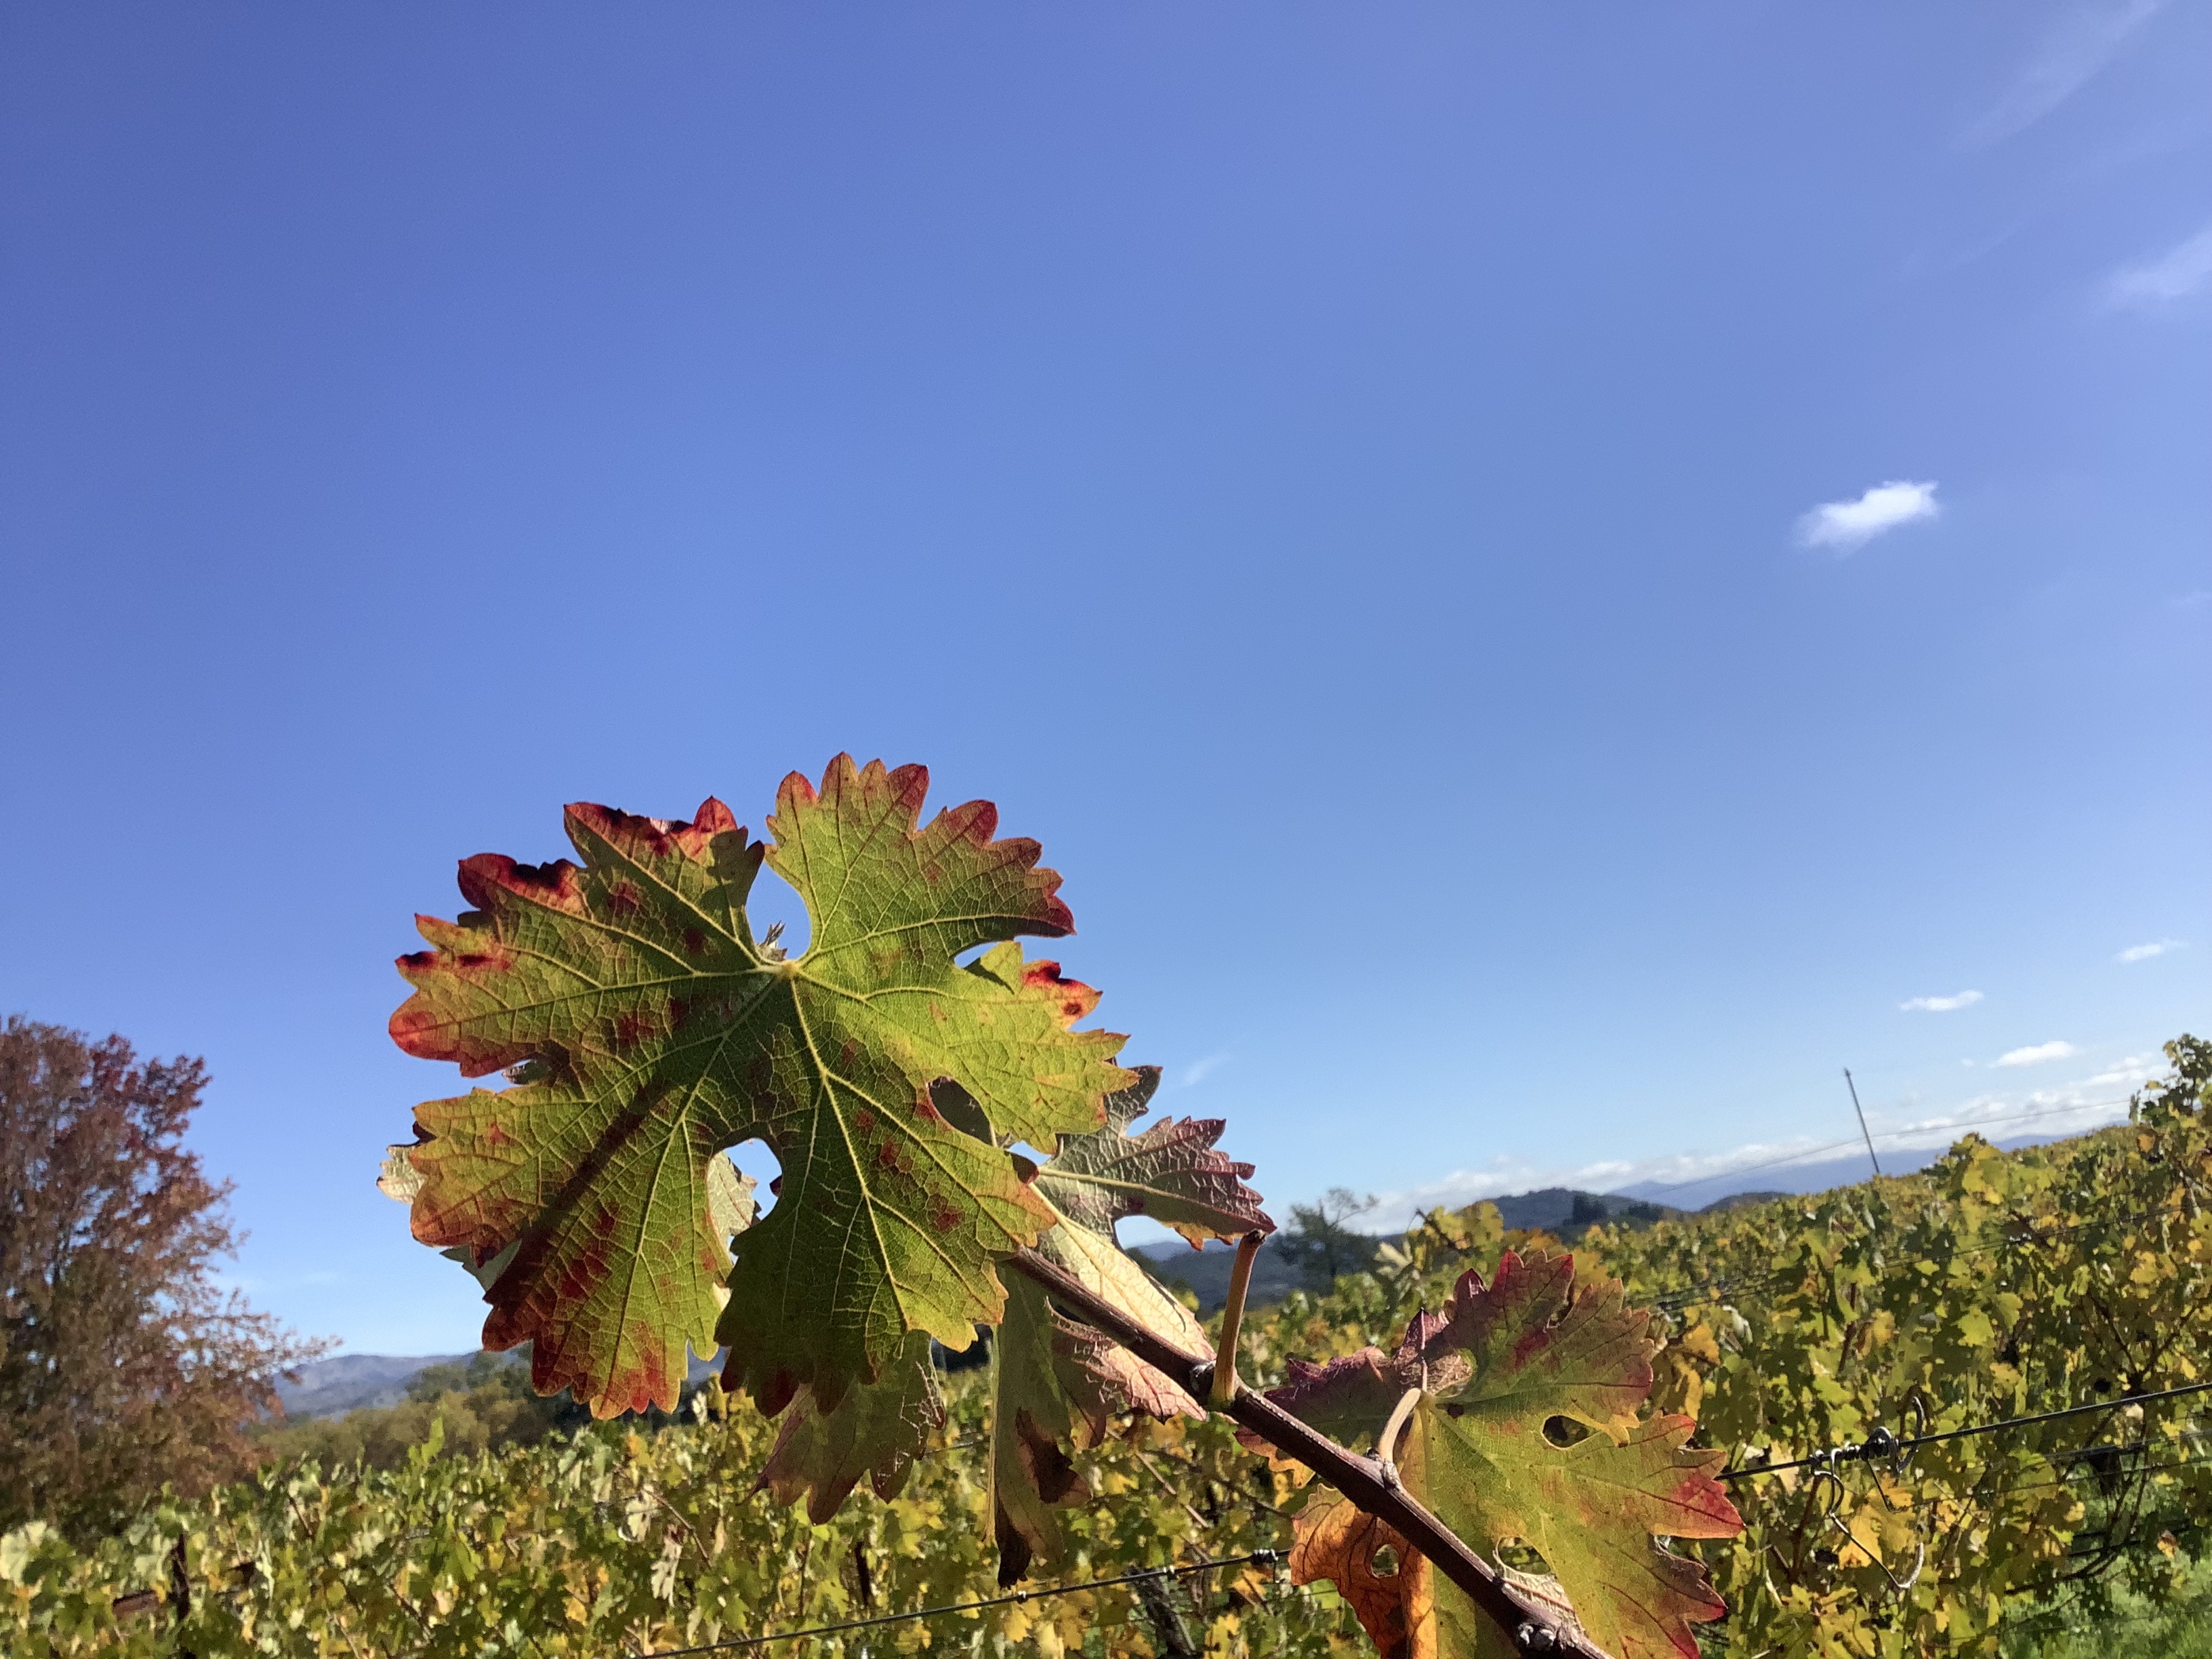
Label: Other Red